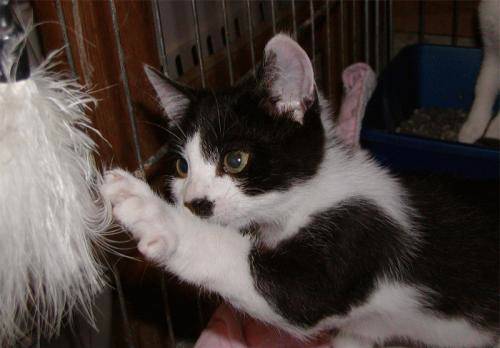
Label: cat